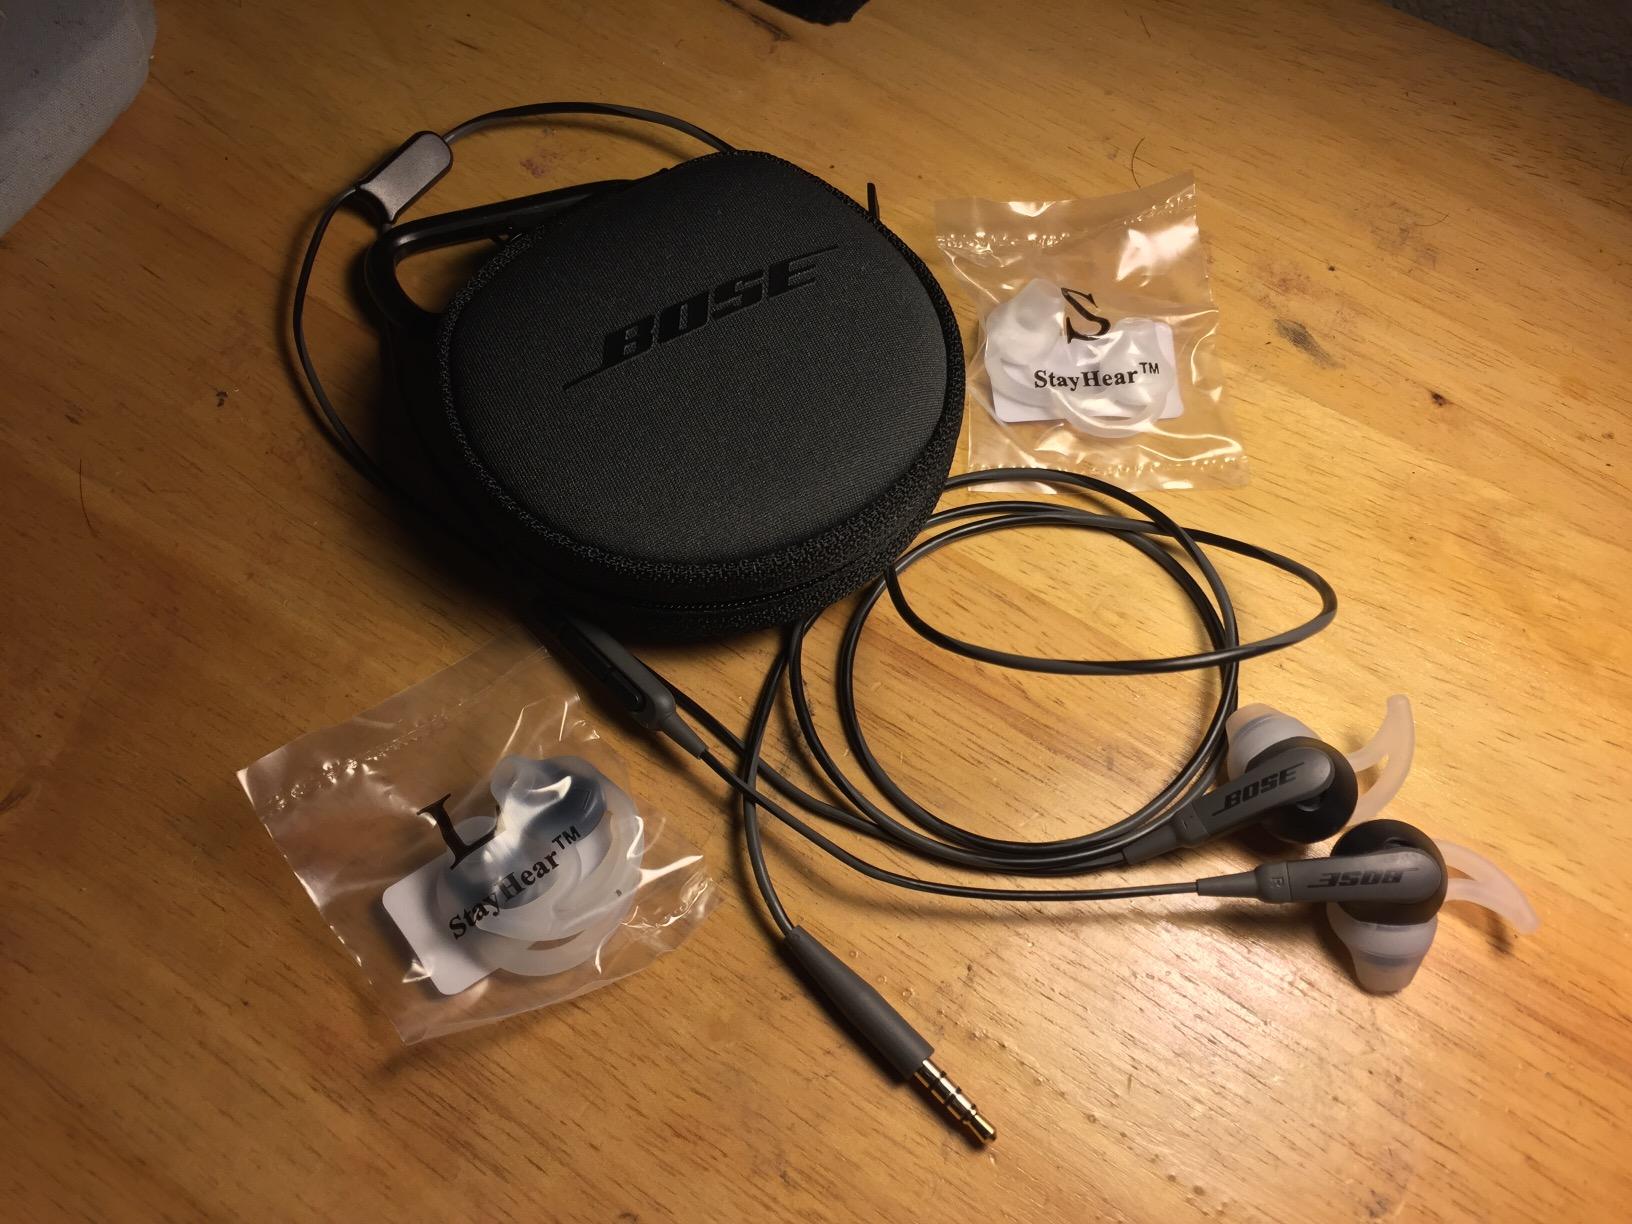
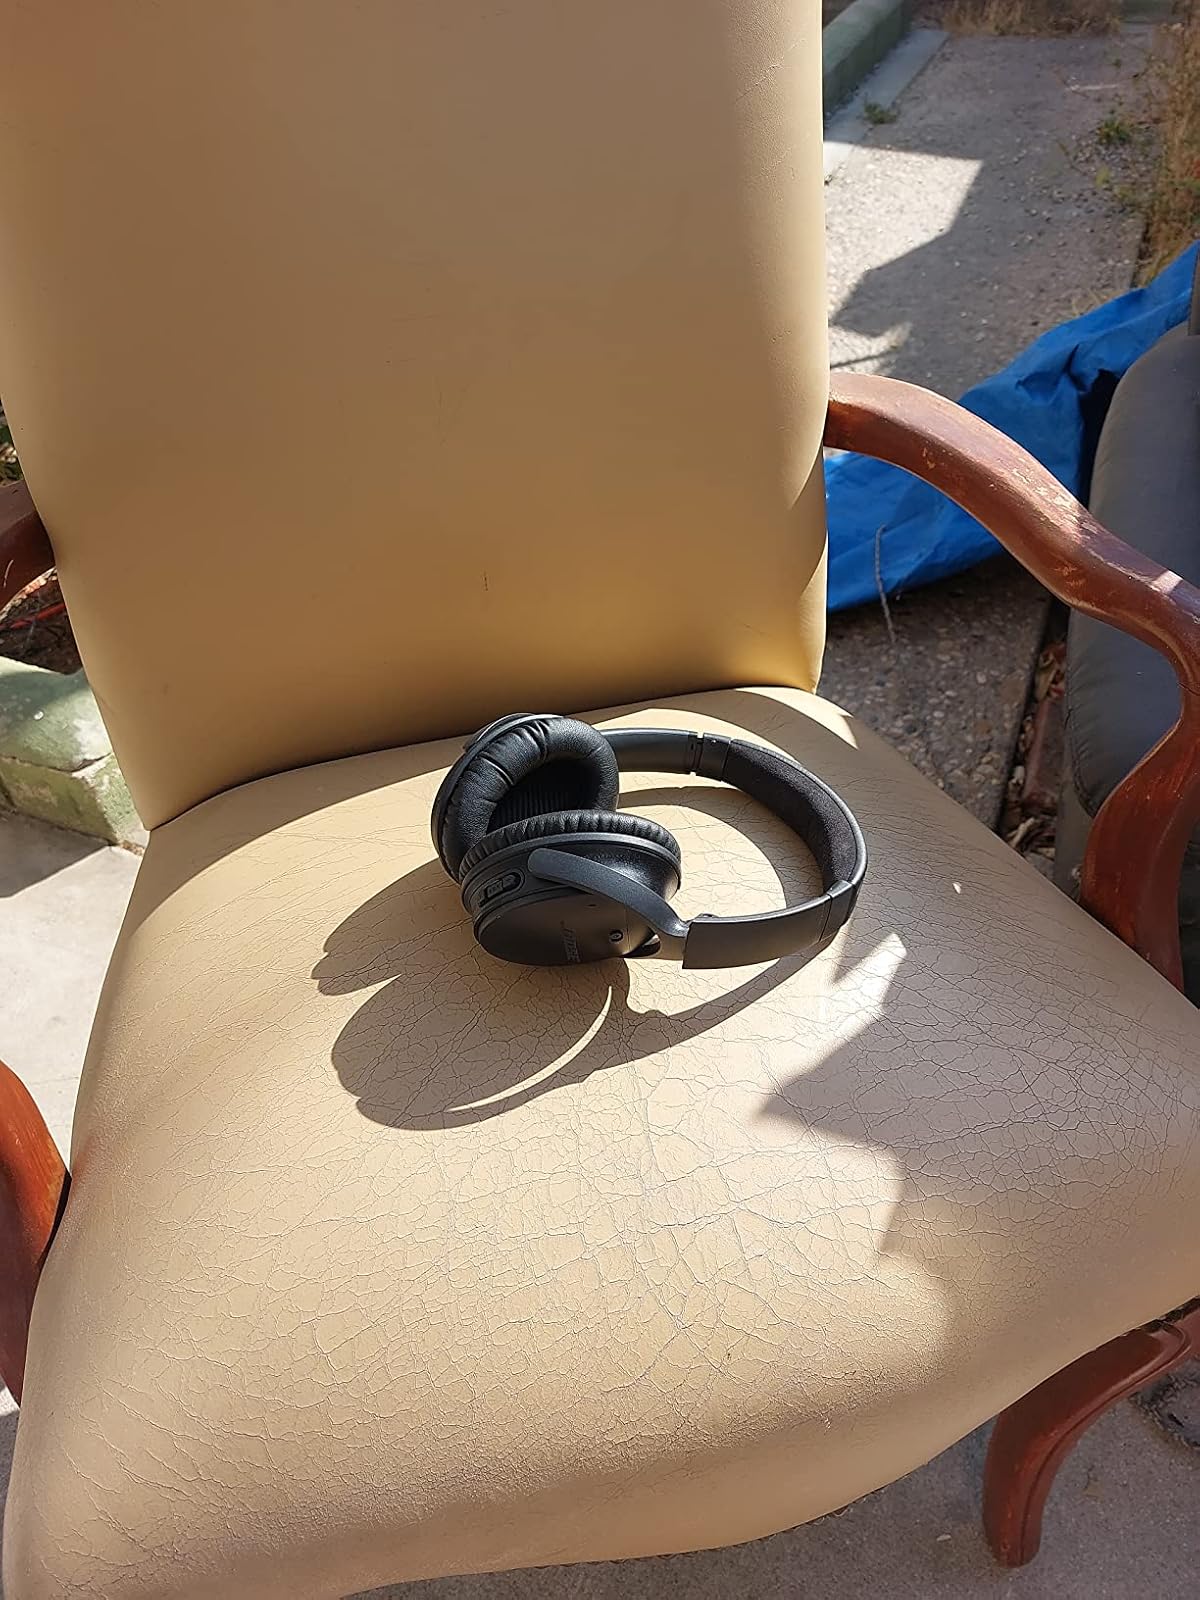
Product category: headphones
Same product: no